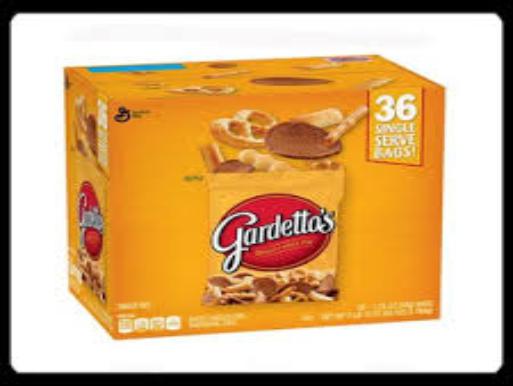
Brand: Gardetto's
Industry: Food